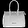
Label: Bag